Susan Ford Bales

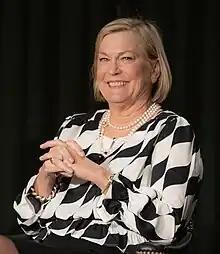
Bales in 2023

Susan Elizabeth Ford Bales (formerly Vance; born July 6, 1957) is an American author, photojournalist, and former chair of the board of the Betty Ford Center for alcohol and drug abuse. She is the only daughter of Gerald Ford, the 38th president of the United States, and his wife Betty Ford (née Bloomer).